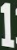
Number: 1